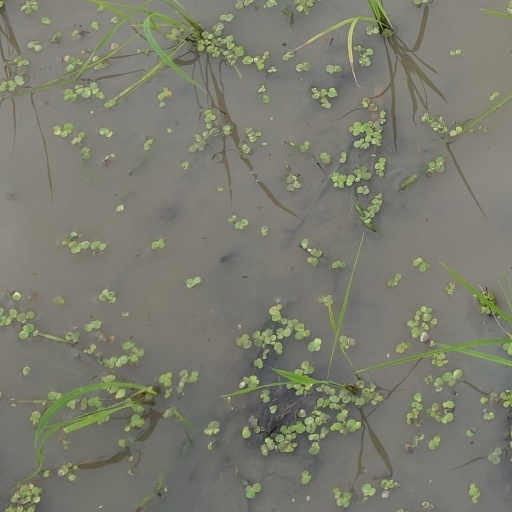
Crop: rice